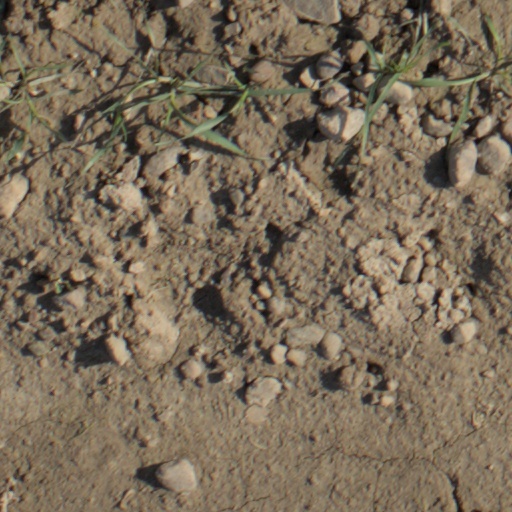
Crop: wheat